Geumdangsa

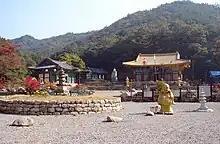

Geumdangsa or Geumdang Temple is a South Korean Buddhist temple in the Maisan (Horse Ear Mountain) in Jinan County, North Jeolla Province, South Korea.